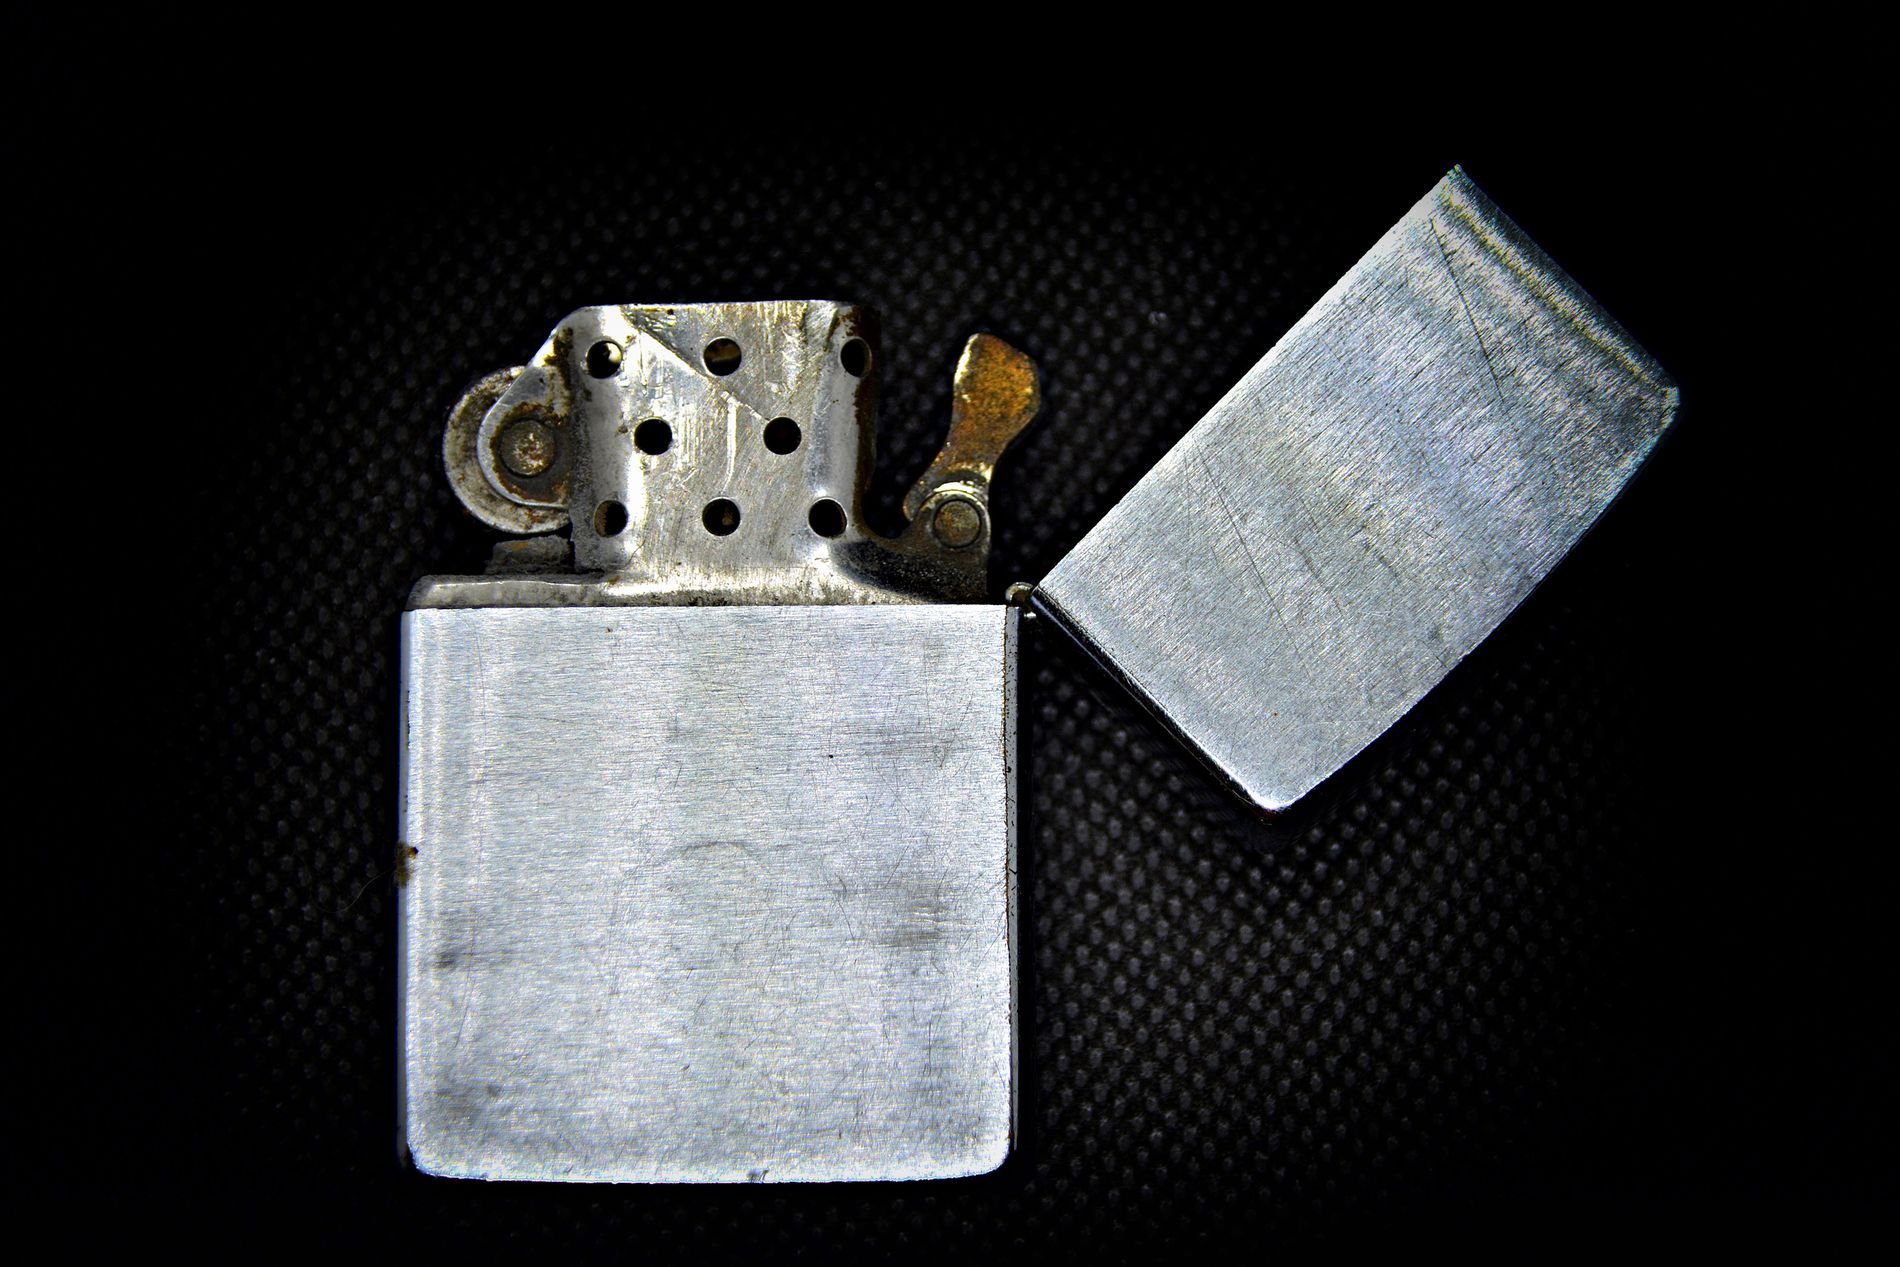
In Service.
This shot features a metal lighter with its cap open looking ready to be used. The lighter is on a black fiber surface
this portrait was taken from bird's eye view, it focuses on a metal lighter with it's cap opened, and the background is some kind of fiber in black, the mood is mystery, while the color palette is iron and black.
Labels: Lighter, Axe, Device, Tool, Weapon, Blade, Dagger, Knife, Black FIber
Camera: NIKON CORPORATION NIKON D7100
Aperture: F5.6
Exposure: 1/25 sec
ISO: 100
Focal length: 72.0 mm